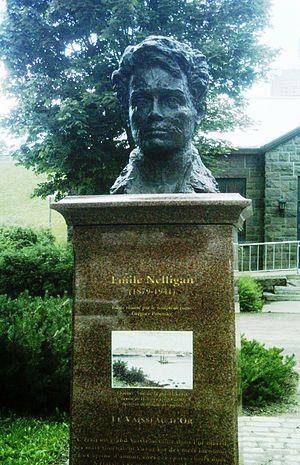
Émile Nelligan, monument à Québec
Émile Nelligan, né le 24 décembre 1879 à Montréal et mort le 18 novembre 1941 dans la même ville, est un poète québécois influencé par le mouvement symboliste ainsi que par les grands romantiques. Souffrant de schizophrénie, Nelligan est interné dans un asile psychiatrique peu avant l'âge de vingt ans et y reste jusqu'à sa mort. Son œuvre est donc à proprement parler une œuvre de jeunesse. Ses poèmes, d'abord parus dans des journaux et des ouvrages collectifs, sont publiés pour la première fois en recueil par son ami Louis Dantin sous le titre Émile Nelligan et son œuvre.